Jack Stewart (actor)

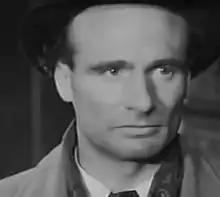
in "A Case for PC 49" (1951)

Jack Stewart (1913–1966) was a British actor born in Lanarkshire, Scotland. In addition to his movie roles, he appeared in many British television series.